Forest of Tronçais

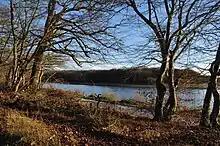
L'étang de Pirot (December 2011)

The principal trees are sessile oak ("Quercus petraea") (73%), whose ancient name in French, "tronce", gave its name to the district. Other dominant species are beech ("Fagus sylvatica") (9%) and pedunculate oak ("Q. robur") (8%), with hornbeam and Scots pine planted in the poorer soils. Trees are harvested on a rotation averaging 250 years.